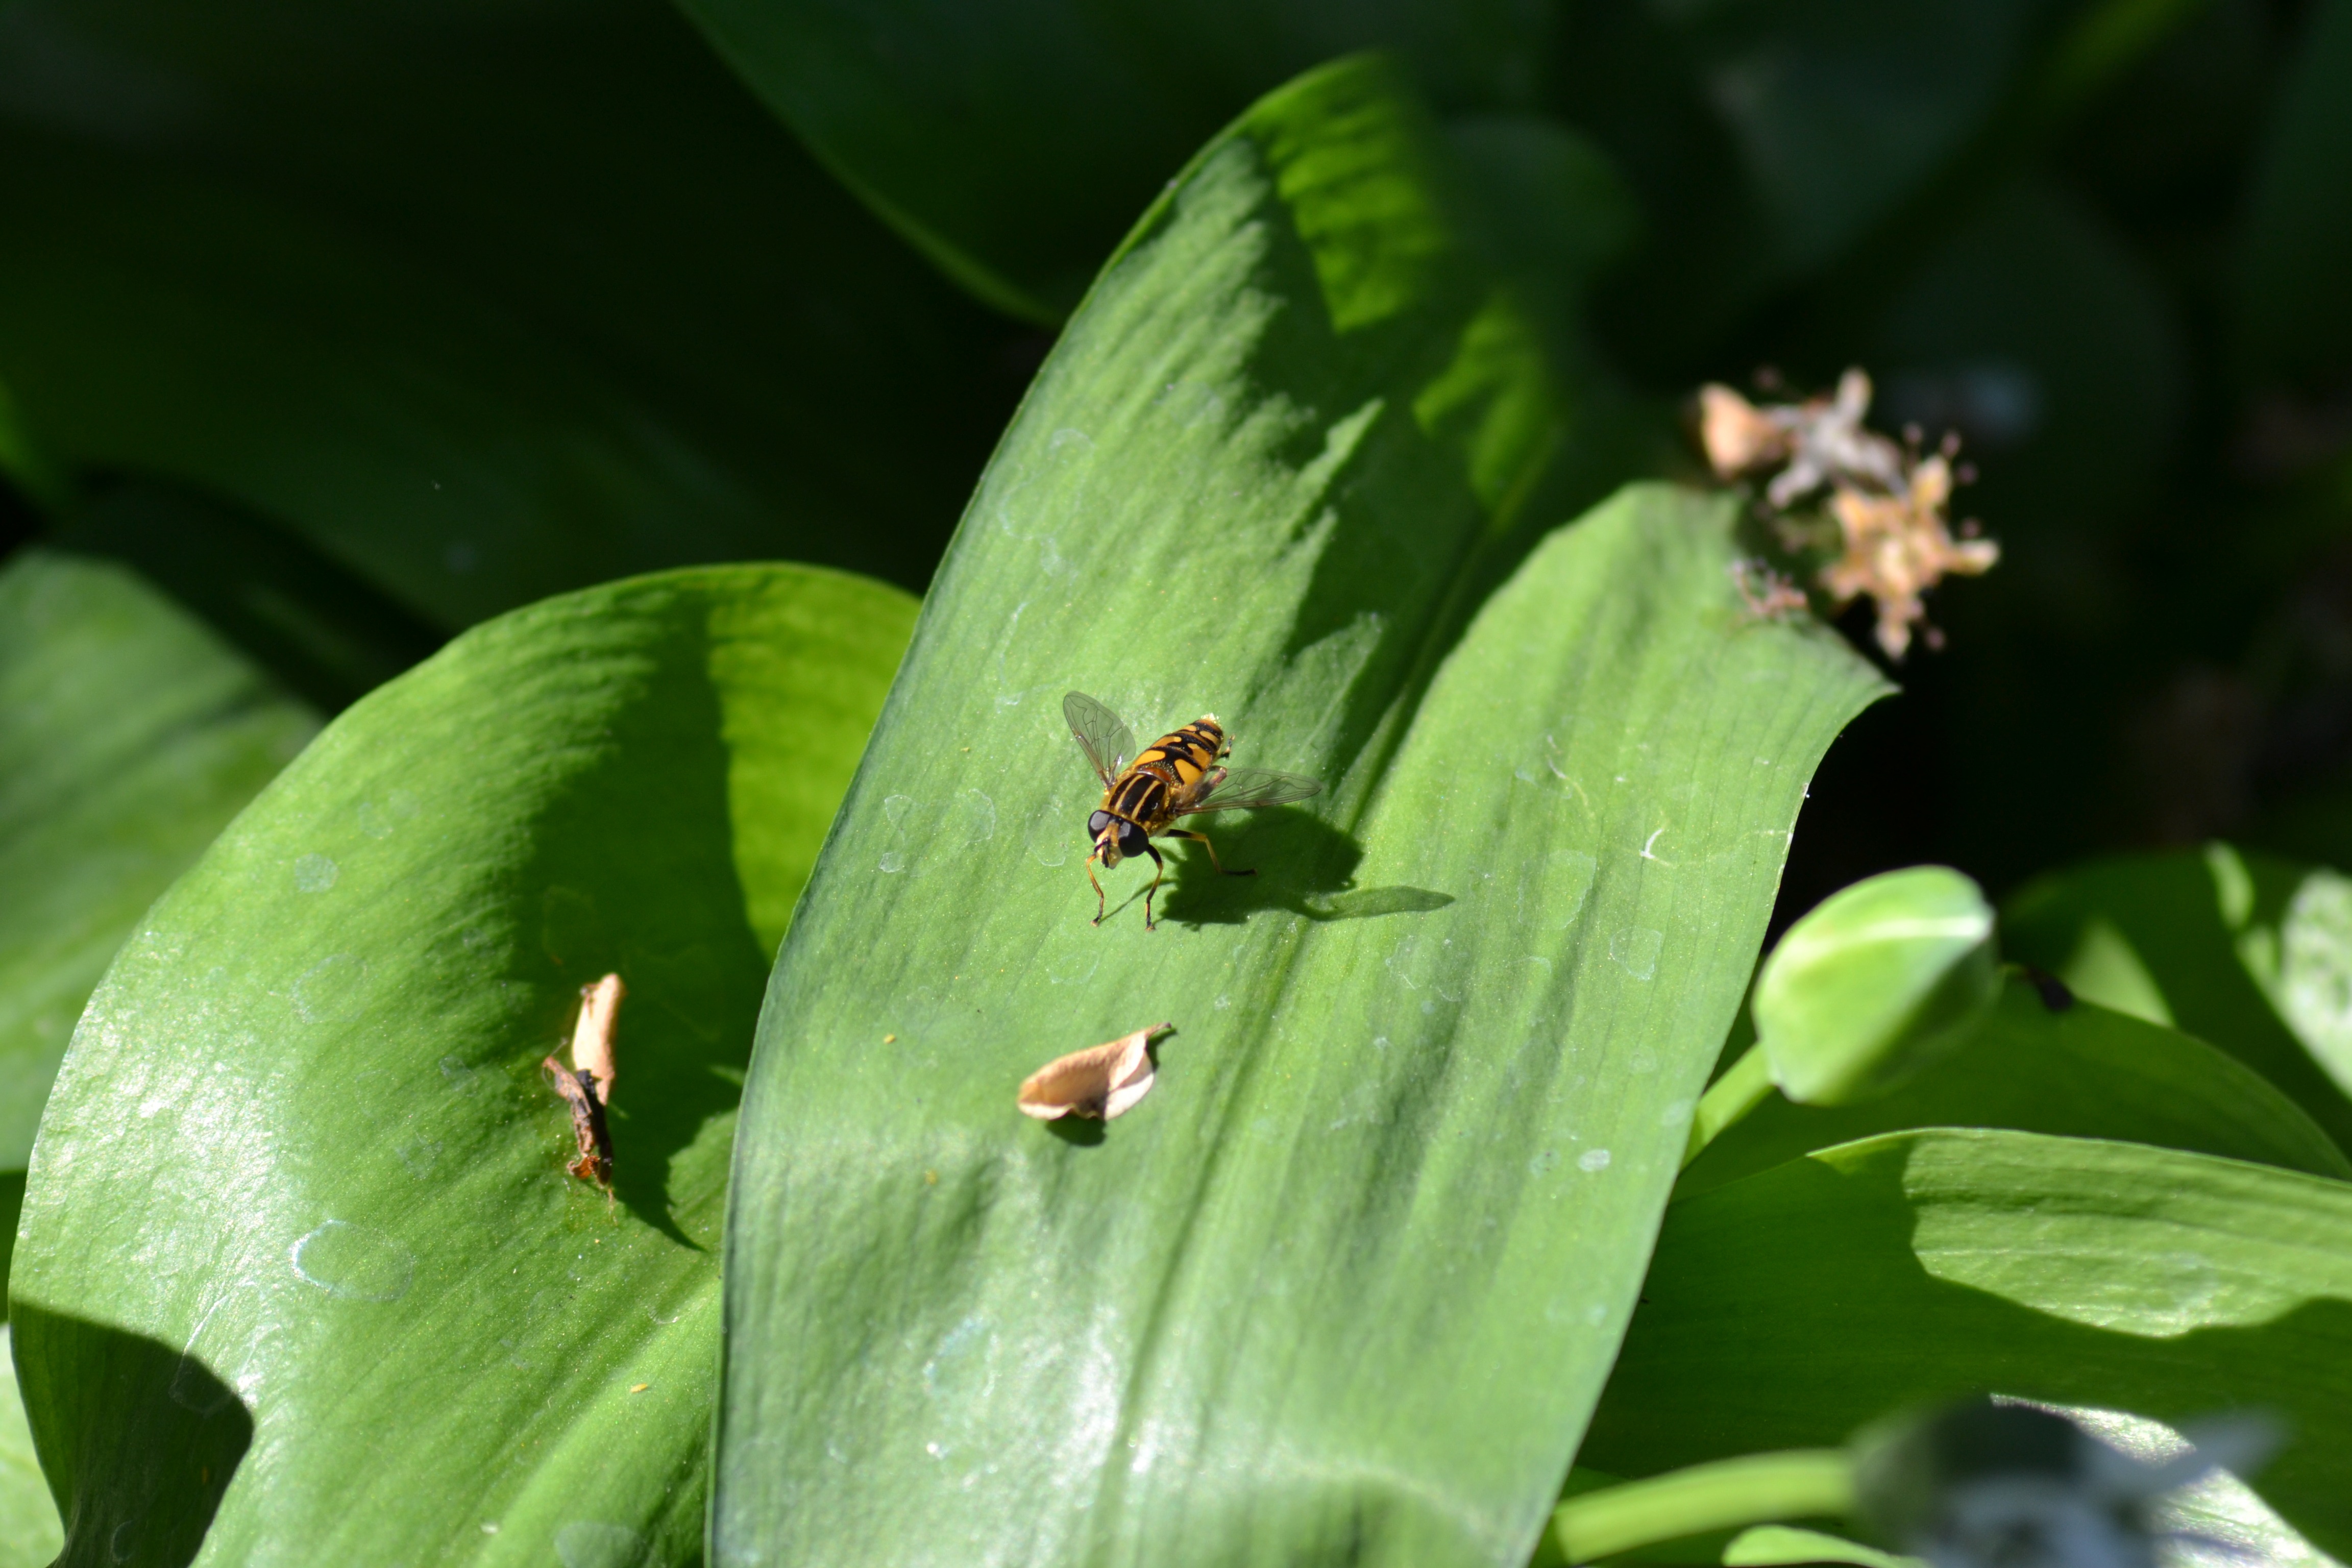
nature, plant, leaf, flower, wild, green, insect, botany, flora, fauna, ladybird, invertebrate, close up, beetle, macro photography, hover fly, leaf beetle, moths and butterflies